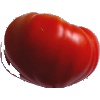
Label: Tomato 3